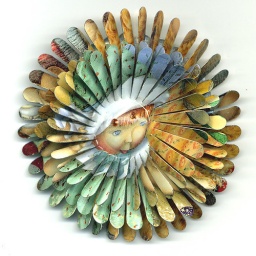
Children toys with doll face center in soft green